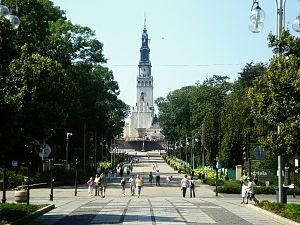
Cette liste inclut la population des plus grandes villes de Pologne en 1900, en 1946, en 2000 ainsi que les plus récentes données de 2012.